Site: brandenburg
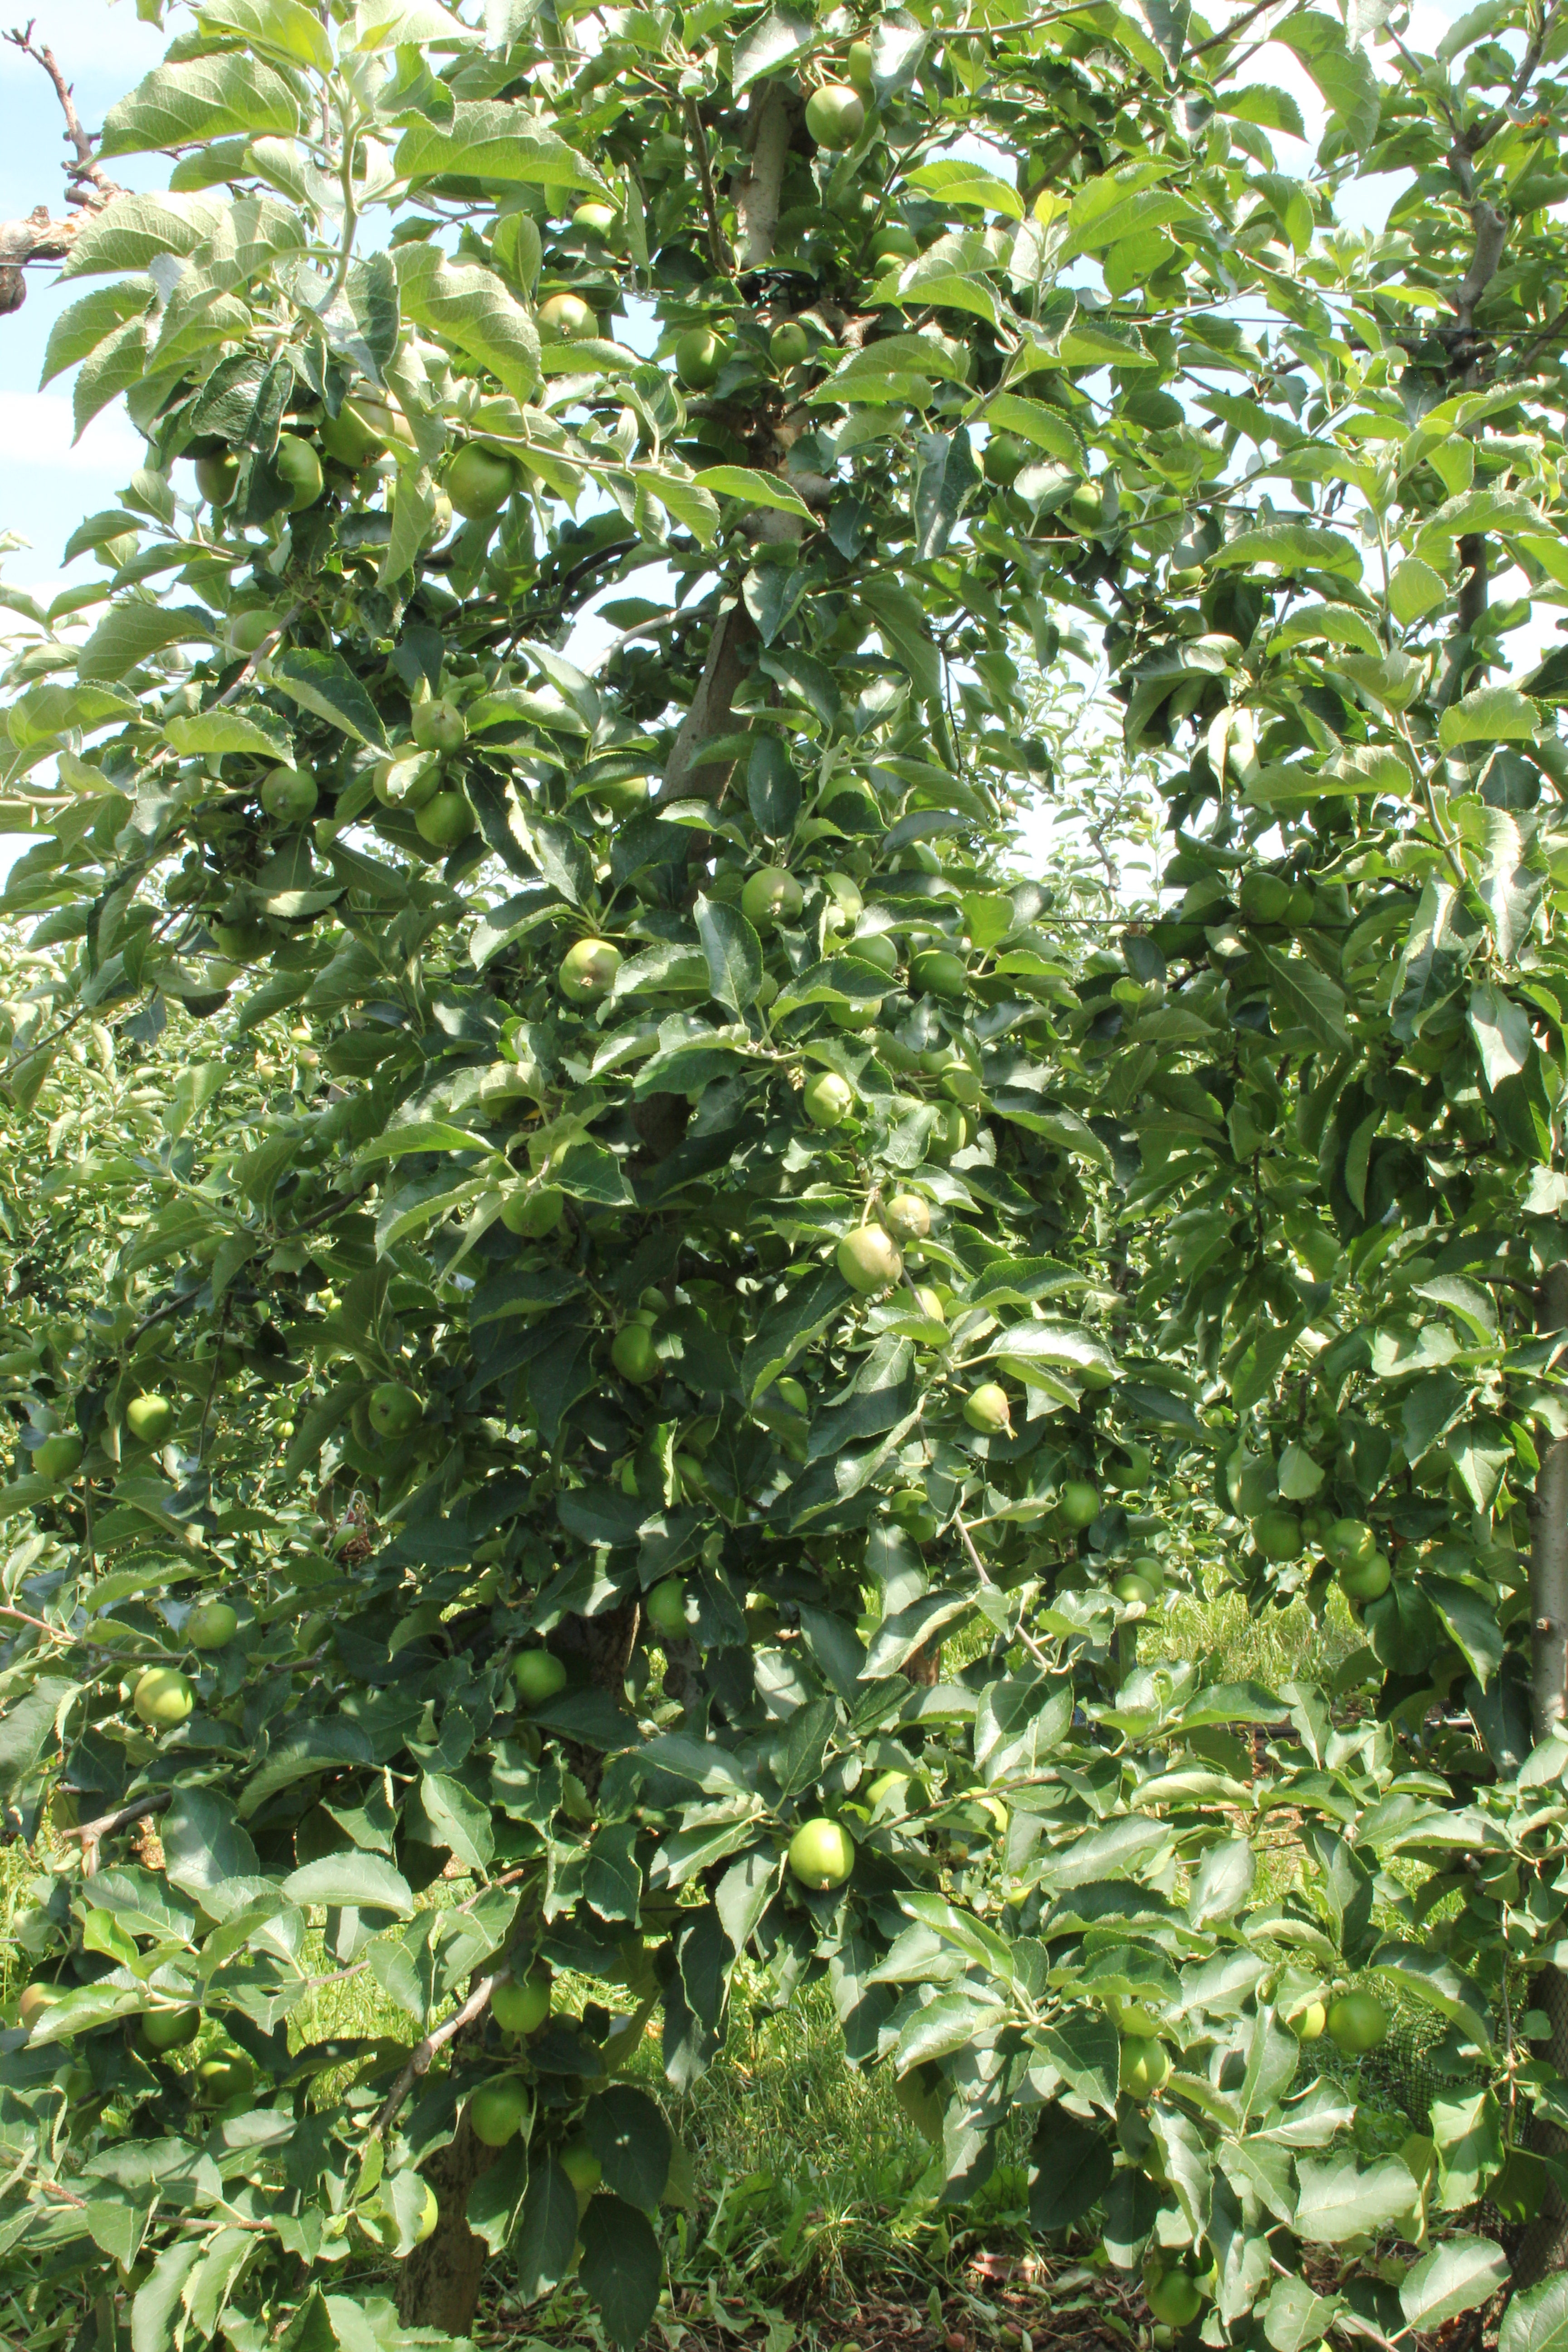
Growth stage (BBCH 74): Development of fruit